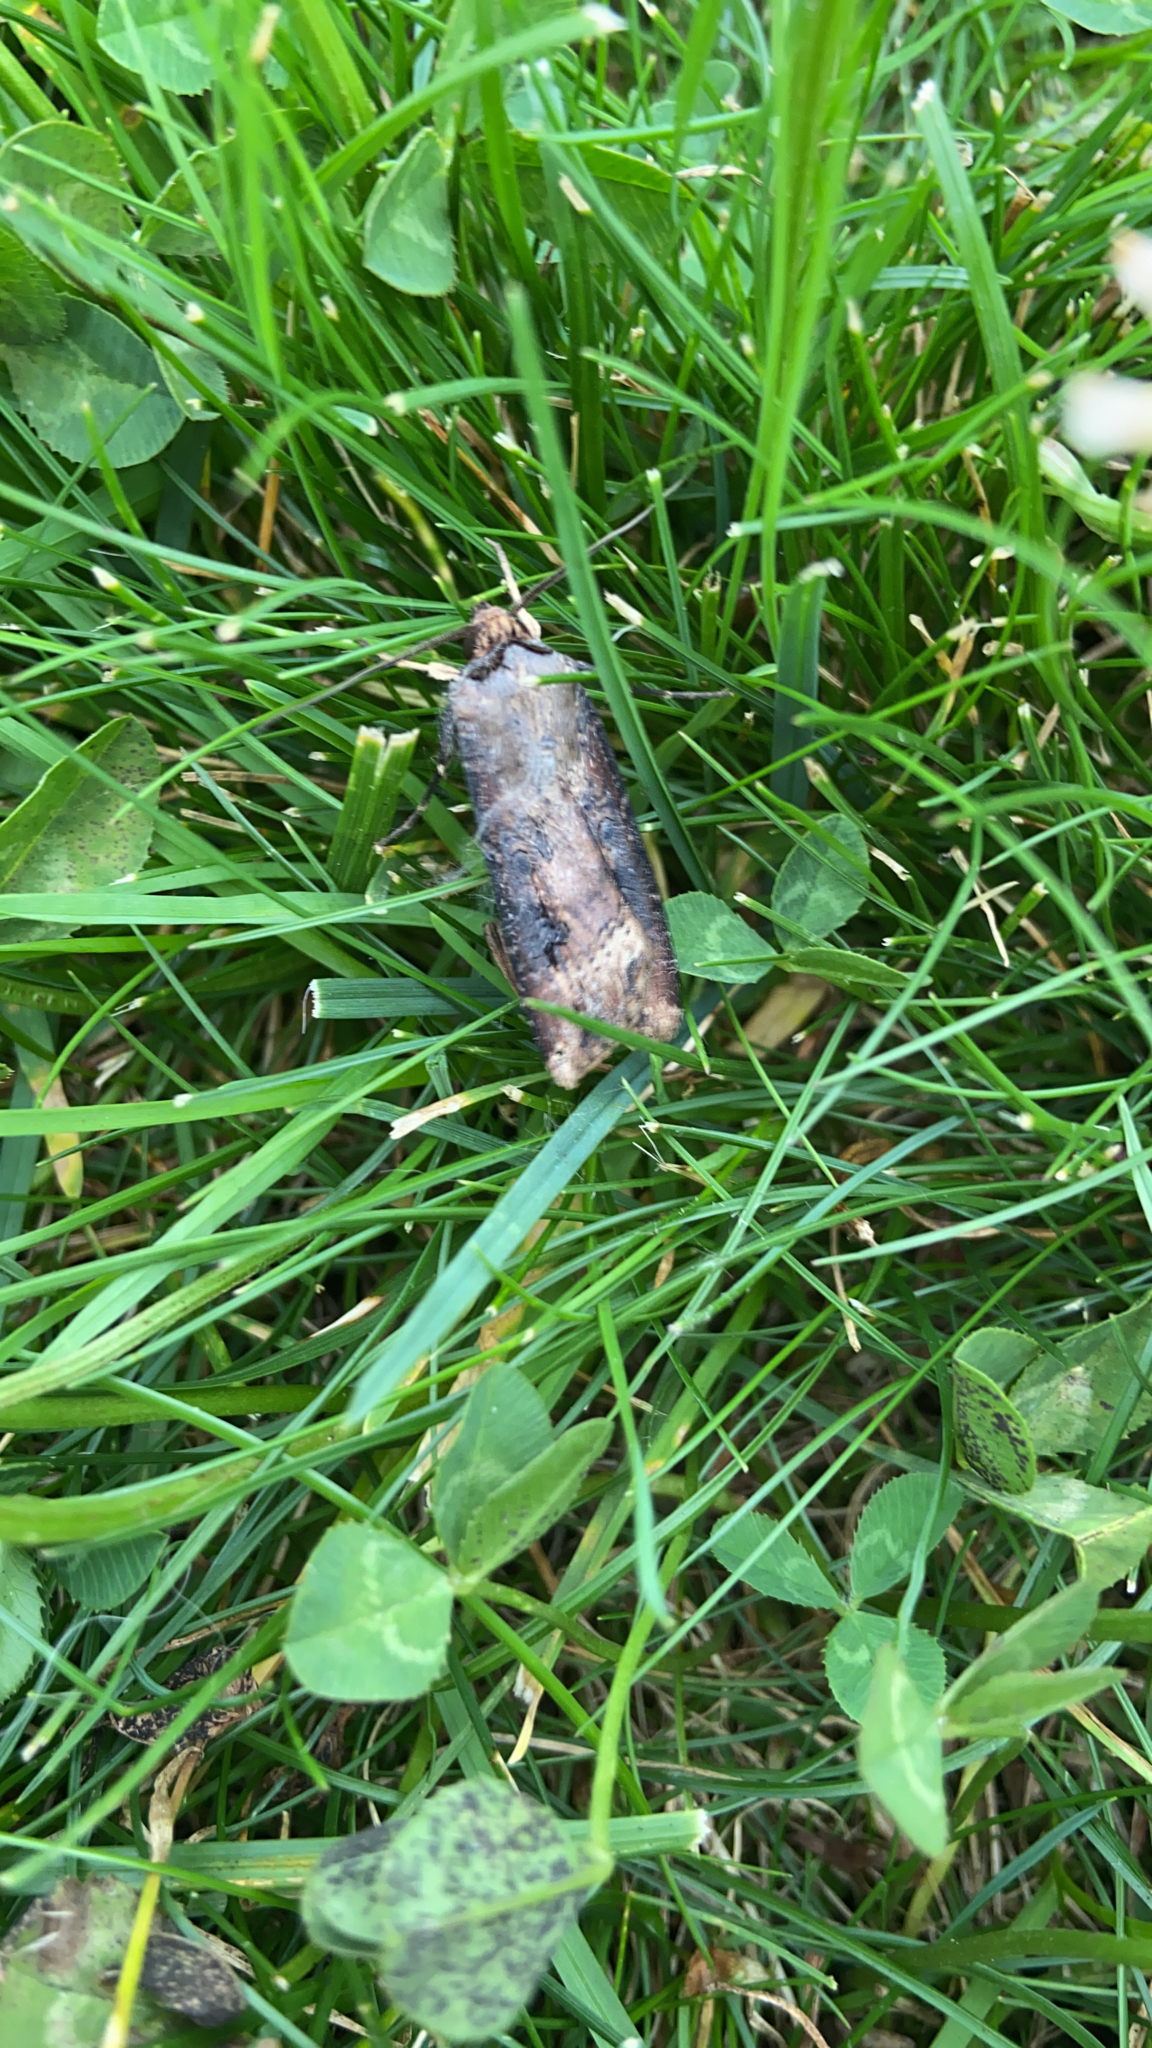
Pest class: cutworms